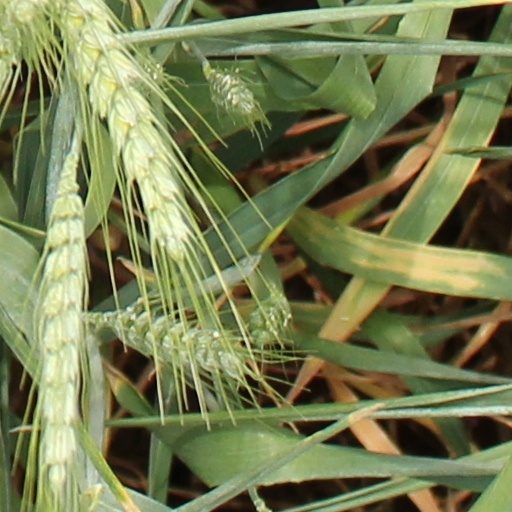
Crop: wheat